Edith Wharton

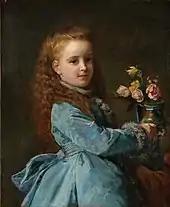
Portrait of Wharton as a child by Edward Harrison May (1870)

Edith Newbold Jones was born on January 24, 1862, to George Frederic Jones and Lucretia Stevens Rhinelander, at their brownstone at 14 West Twenty-third Street in New York City. To her friends and family, she was known as "Pussy Jones". She had two elder brothers, Frederic Rhinelander and Henry Edward. Frederic married Mary Cadwalader Rawle; their daughter was landscape architect Beatrix Farrand. Edith was baptized April 20, 1862, Easter Sunday, at Grace Church.